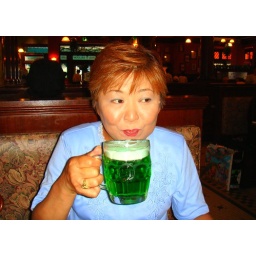
That is Hiroshima Tap water in her mug